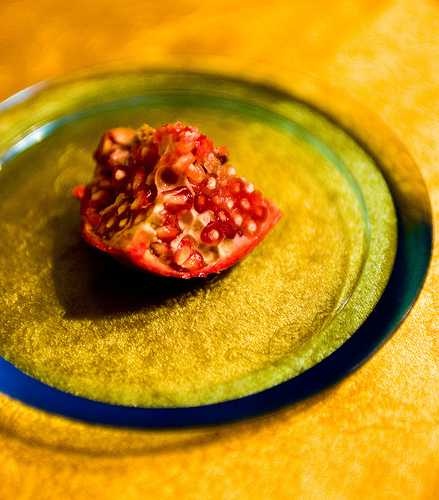
Label: Pomegranate